Tourist Bus Simulator

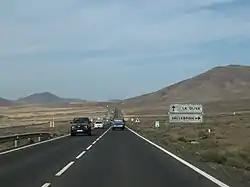
FV-10 is one of the real roads that is recreated in the game.

The game is set in 1:5 scale recreation of Fuerteventura of the Canary Islands, featuring a total of twenty recreated cities, beaches and locations such as the Fuerteventura Airport. The main licensed vehicle in the game that offers to the player is MAN Lion's Coach, as well as other off-road and service vehicle.